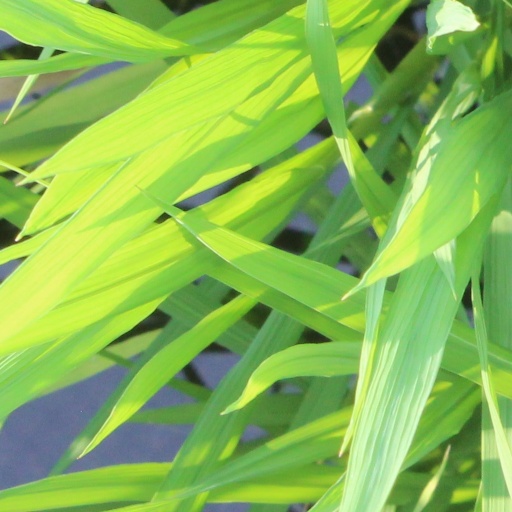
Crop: rice